Uyghurs

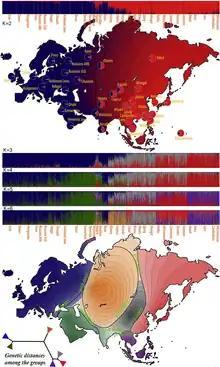
Genetic distance between different Eurasian populations and frequency of West- and East-Eurasian components.

A study (2013) based on autosomal DNA shows that average Uyghurs are closest to other Turkic people in Central Asia and China as well as various Chinese populations. The analysis of the diversity of cytochrome B further suggests Uyghurs are closer to Chinese and Siberian populations than to various Caucasoid groups in West Asia or Europe. However, there is significant genetic distance between the Xinjiang's southern Uyghurs and Chinese population, but not between the northern Uyghurs and Chinese.